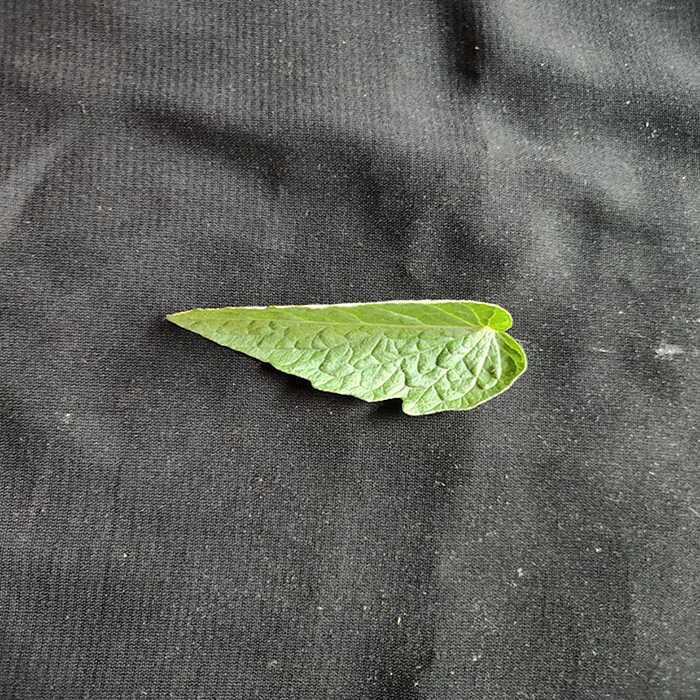
Plant: Tomato
Label: Tomato Fresh leaf